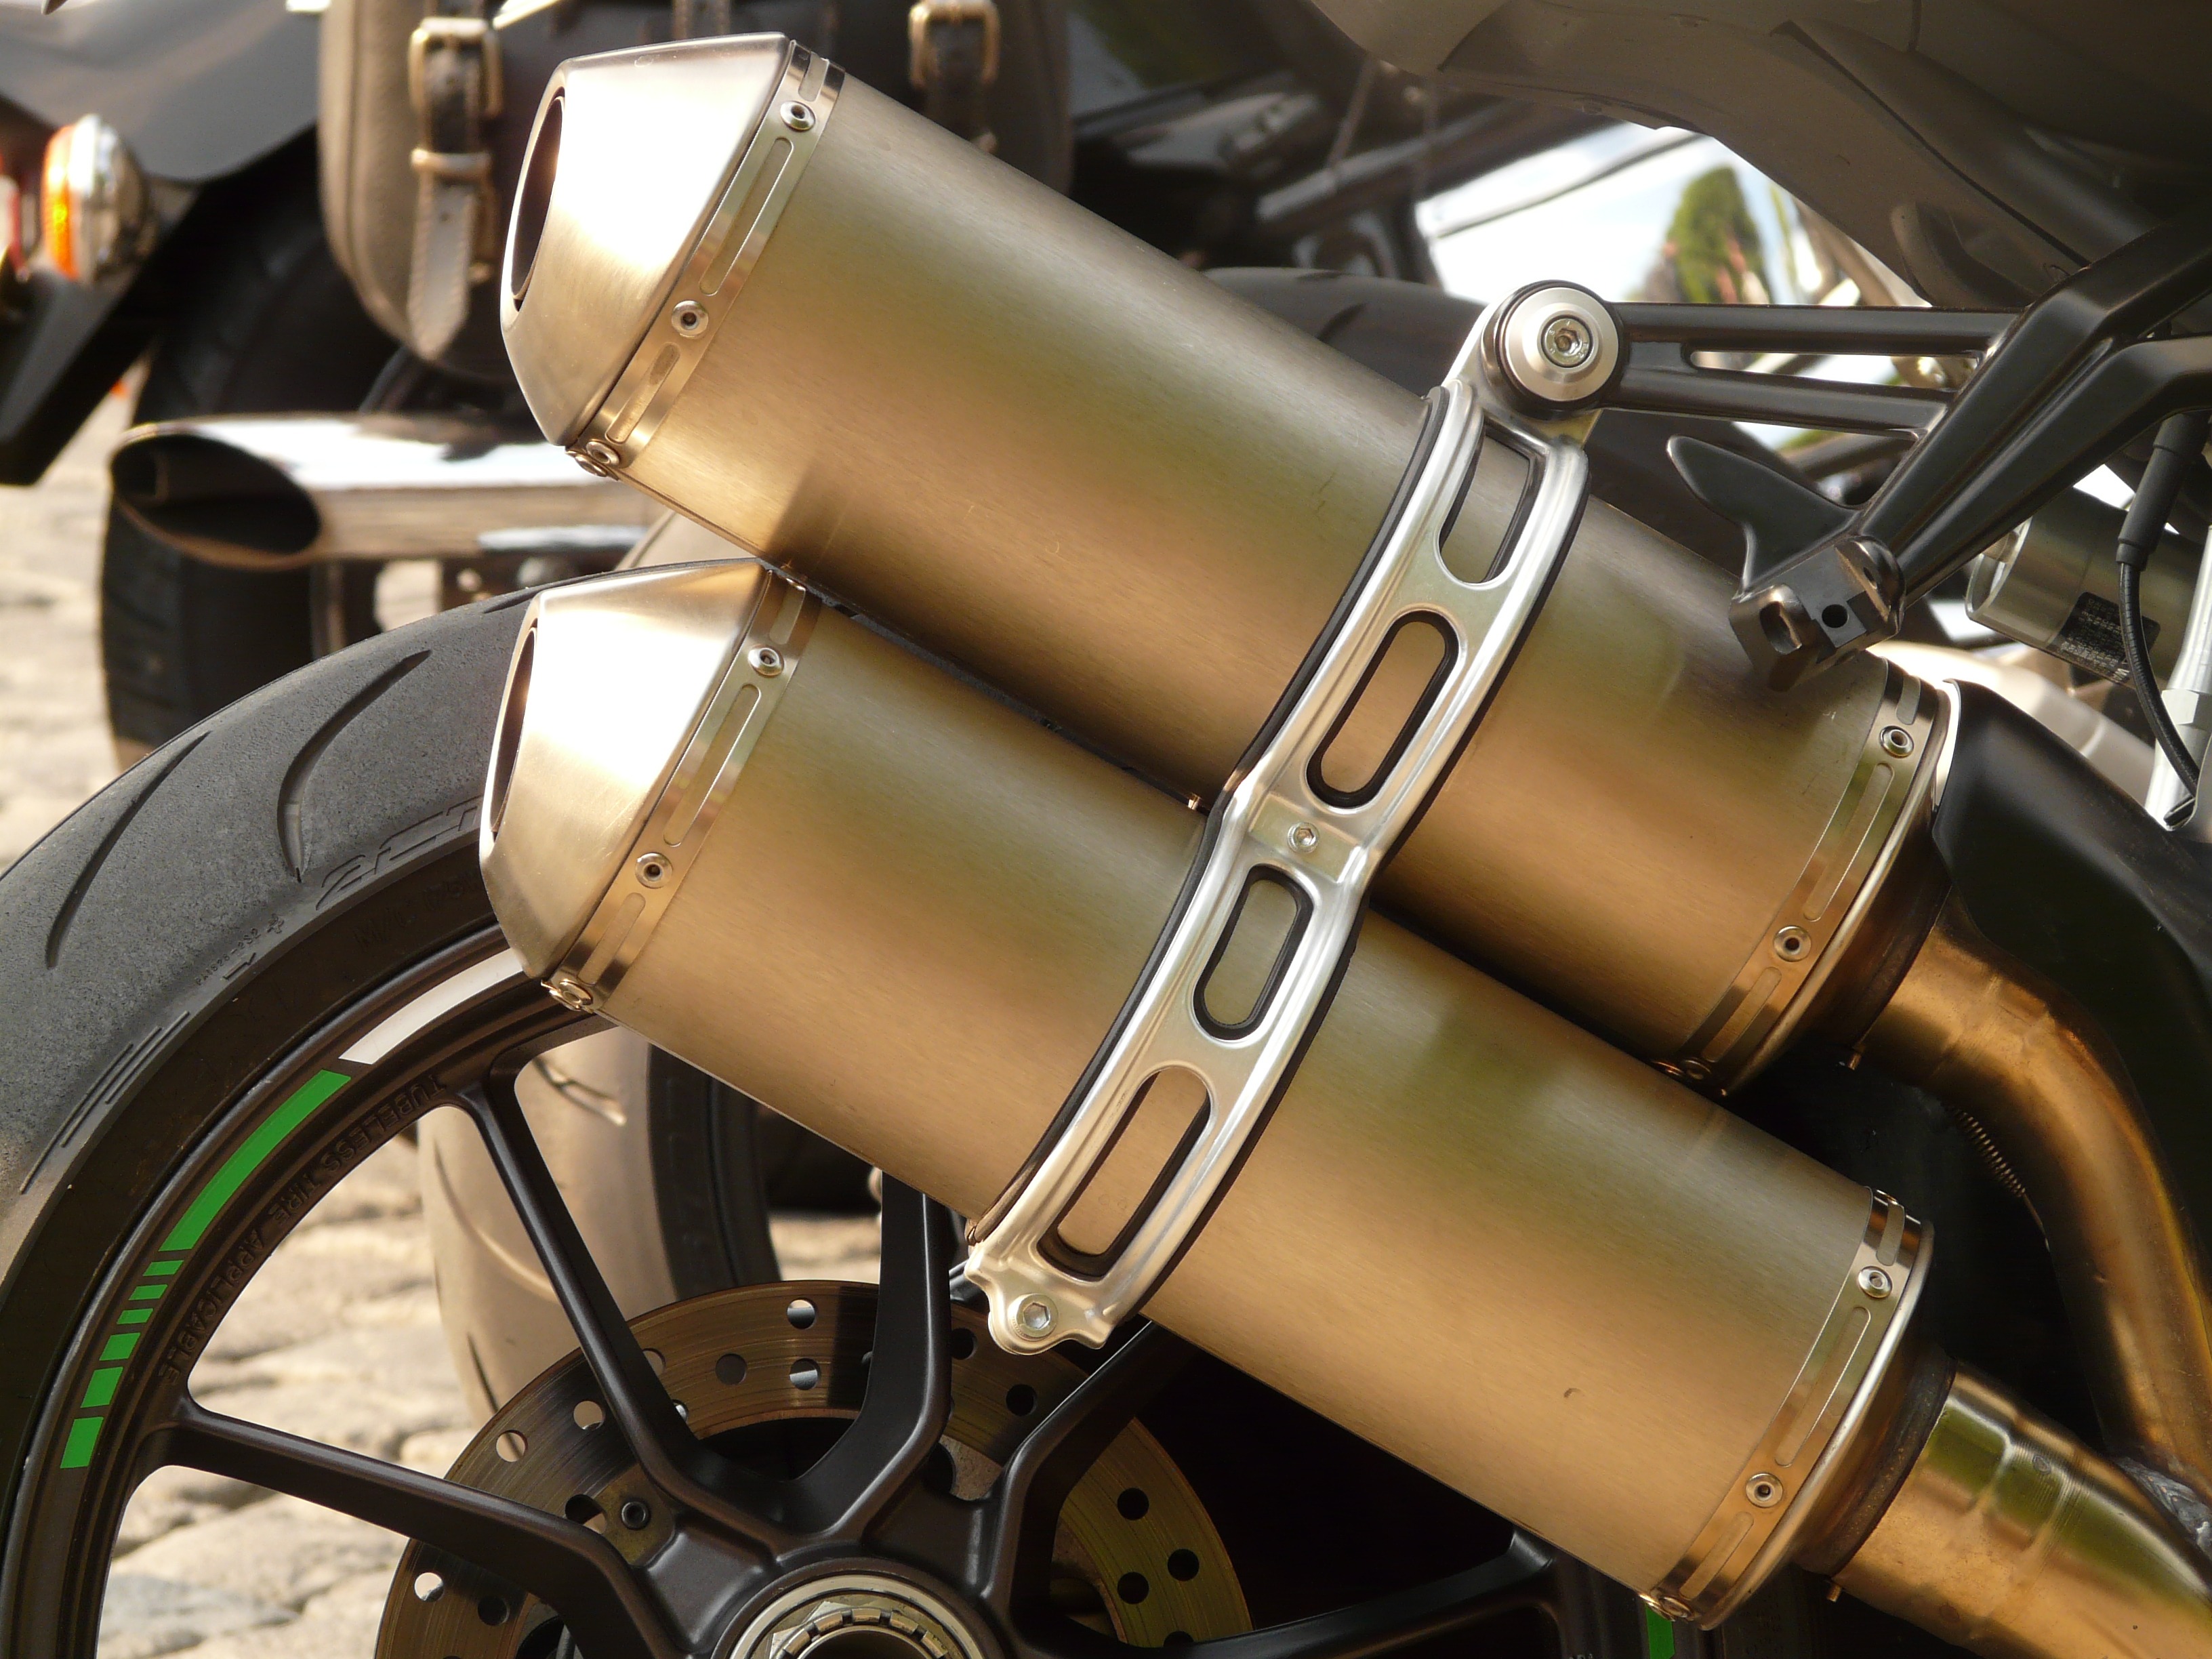
car, wheel, bicycle, vehicle, motorcycle, metal, exhaust, cruiser, exhaust system, land vehicle, exhaust pipes, automobile make, automotive exterior